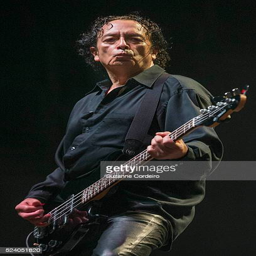
power pop artist played at the concert held